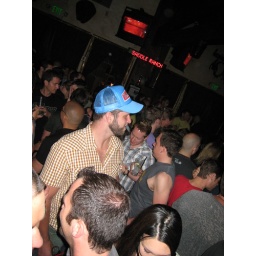
Otis in a blue hat